Growth of Pedro II of Brazil

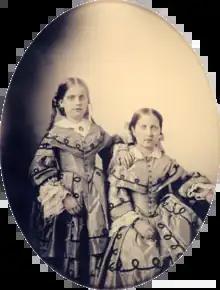
Pedro II's surviving children in 1855: Princesses Leopoldina and Isabel (seated).

At the beginning of the 1850s, Brazil was enjoying internal stability and economic prosperity. The nation was being interconnected through railroad, electric telegraph and steamship lines, uniting it into a single entity. The general opinion, both at home and abroad, was that these accomplishments had been possible for two reasons: "its governance as a monarchy and the character of Pedro II".